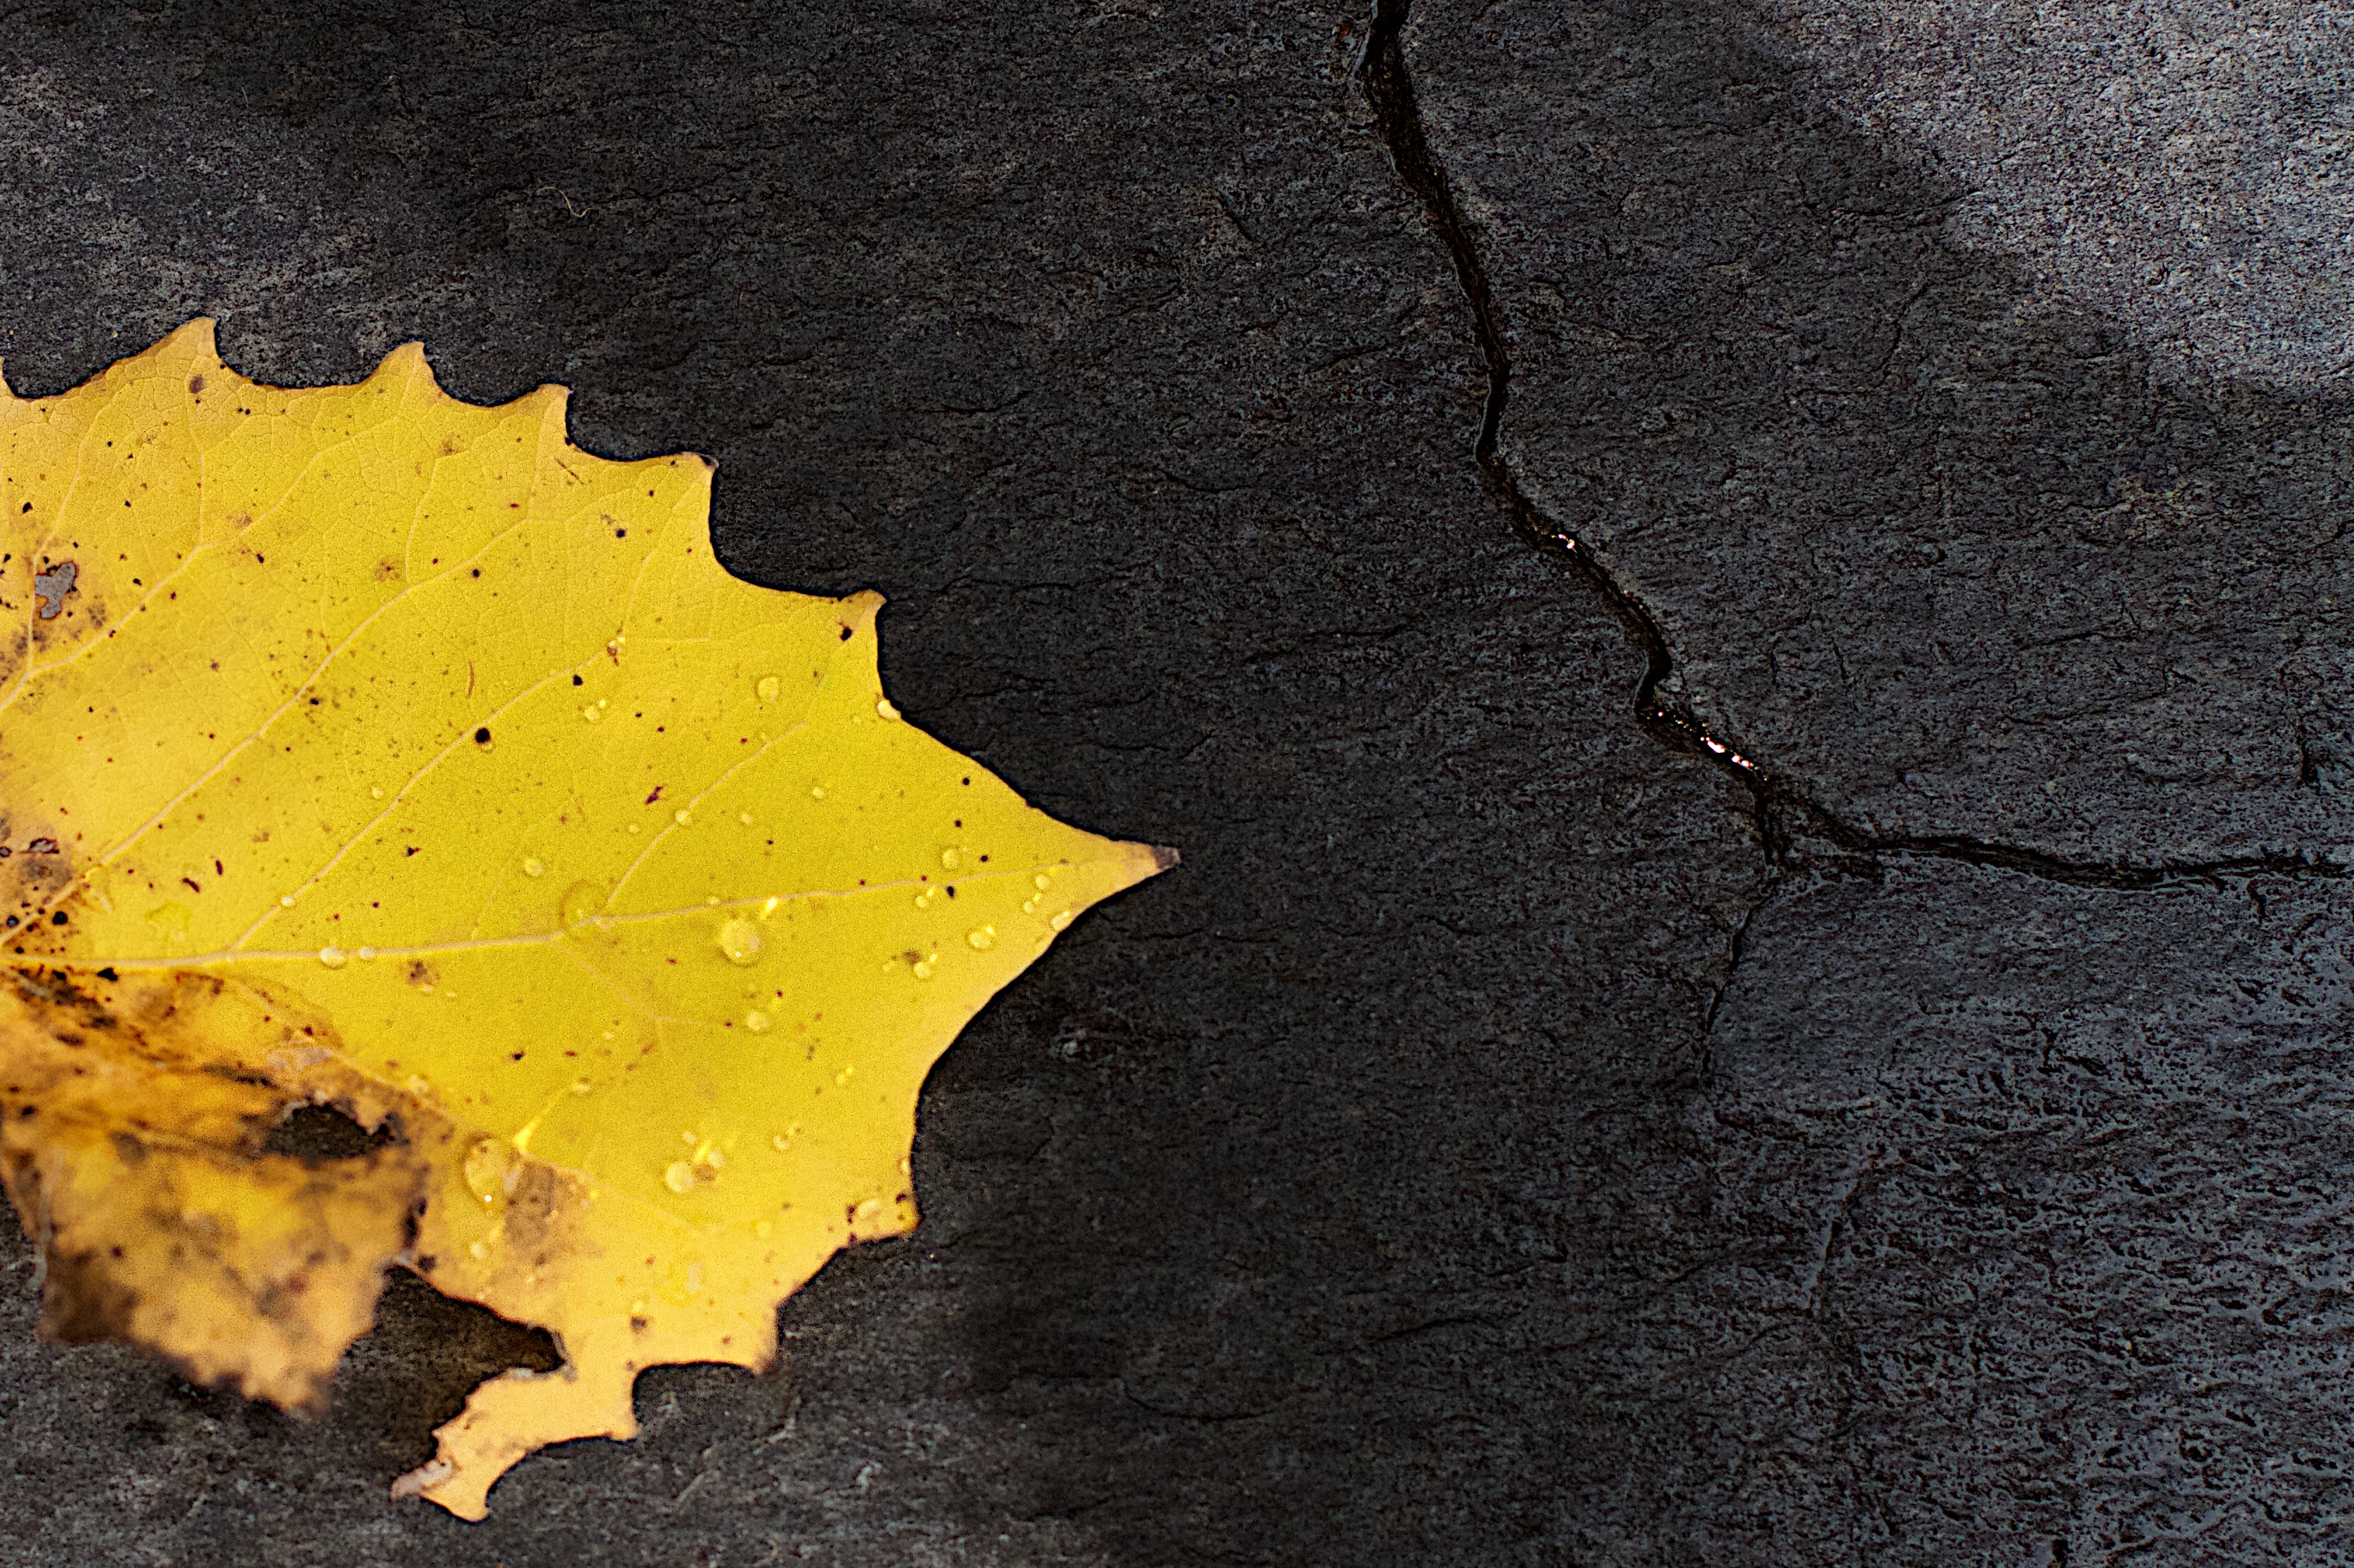
tree, plant, texture, leaf, asphalt, autumn, shadow, soil, yellow, season, maple leaf